Aishath Rishmy

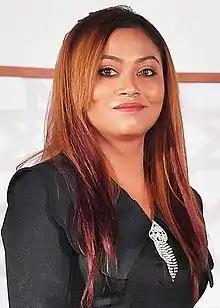
Rishmy in 2019

Aishath Rishmy Rameez (born 15 November 1985) is a Maldivian actress, film producer and director. She has established a career in Maldives Film Industry and is a recipient of several awards, including three Gaumee Film Awards, and two Maldives Film Awards. In 2019, the Government of Maldives acknowledged her exceptional achievements by honoring her with the National Award of Special Achievement, specifically recognizing her International Award for Best Actress.